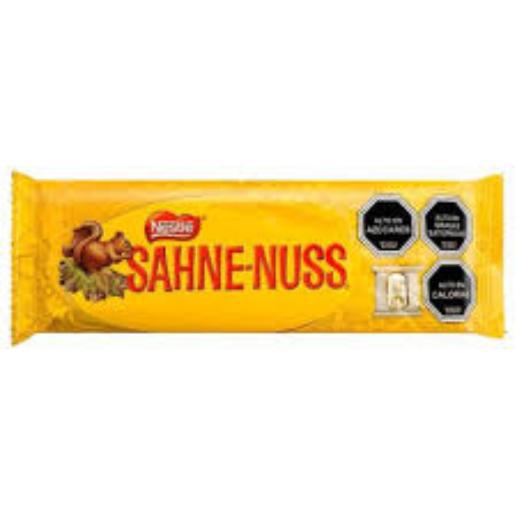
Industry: Food